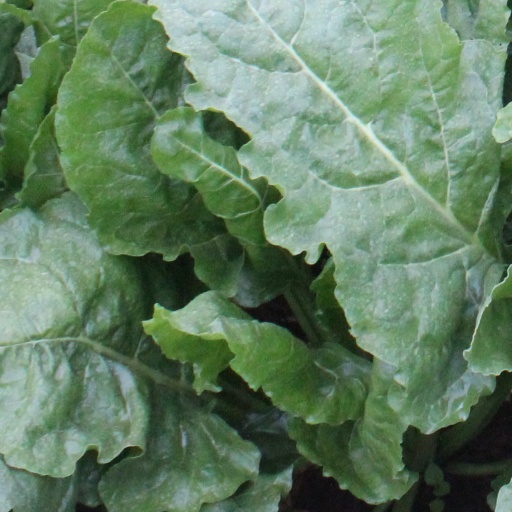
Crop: sugar beet